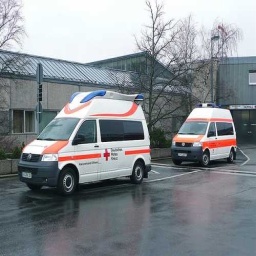
Label: ambulance